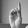
ASL letter: D